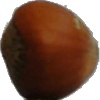
Label: Nut Forest 1